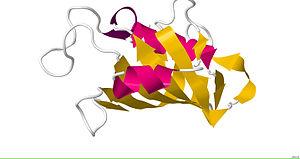
Le FKBP6 est une protéine ayant une activité de peptidyl prolyl isomérase. Son gène est le FKBP6 situé sur le chromosome 7 humain.